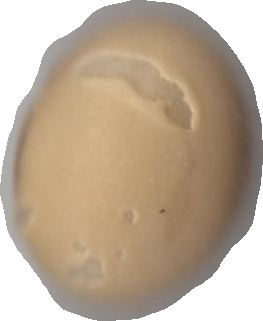
Variety: Dega